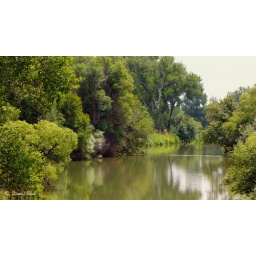
A shot of the Cache La Poudre river near a bike path. Late August and running slow on the plains.